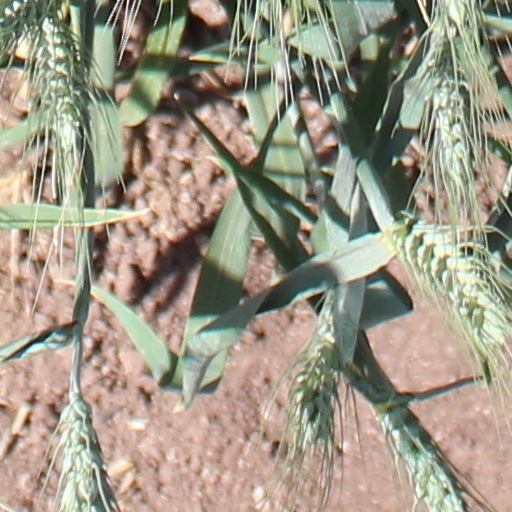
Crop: wheat